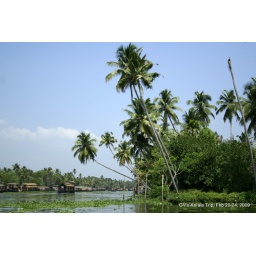
Vembanad lake backwaters, Alleppey. House boat is known as Kettuvallam in local lingo.